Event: Nepal Earthquake
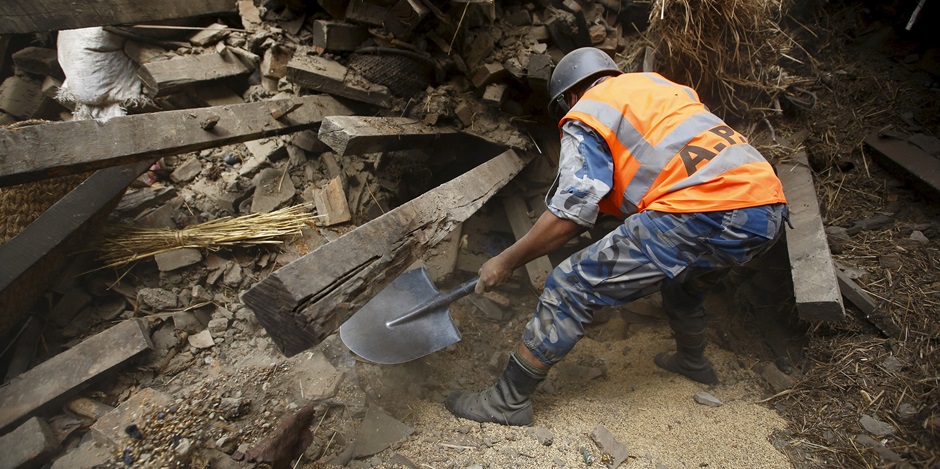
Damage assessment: damage